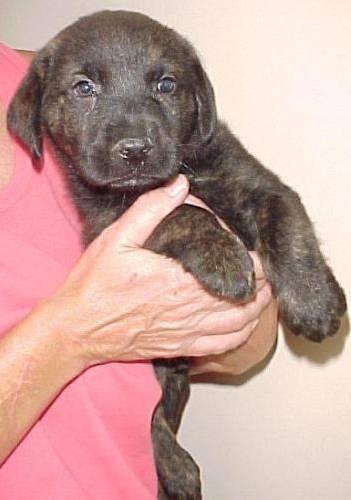
dog